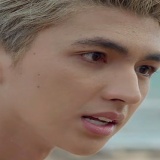
diễn viên Bình An